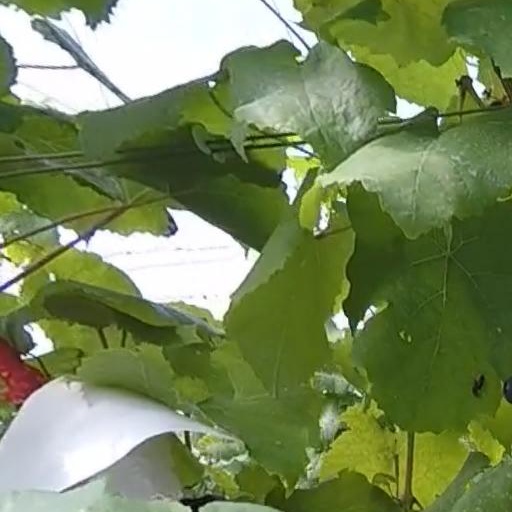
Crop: grape